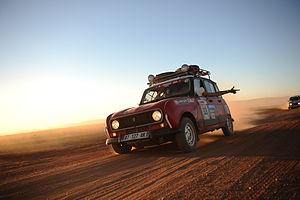
4L GTL de l'équipage 928 sur les piste du 4L Trophy 2011
Le Raid 4L Trophy est un raid automobile solidaire destiné aux jeunes de moins de 28 ans et couru exclusivement en Renault 4. Créé par Jean-Jacques Rey en 1997, il est organisé par l'entreprise Desertours en partenariat avec l'École supérieure de commerce de Rennes.